Hans Jakob Skaar Pedersen

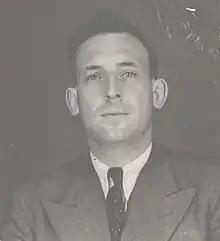
Pedersen's Nasjonal Samling ID photo

Hans Jakob Skaar Pedersen (30 December 1908 – 30 March 1946) was a Norwegian police official and member of Nasjonal Samling who was sentenced to death for treason and executed in 1946.